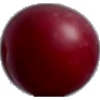
Label: Cherry Wax Red 1